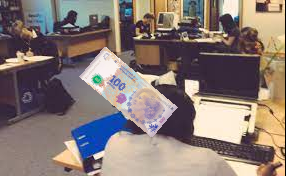
Denominación: 100